Lancia Megagamma

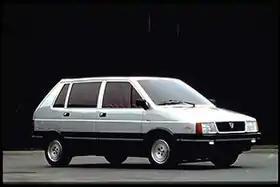
1978 Lancia Megagamma

The Lancia Megagamma is a small, almost one-box, concept MPV, designed by Italdesign and introduced at the 1978 Turin Motor Show. In retrospect the Megagamma was more influential on later designs than it was itself successful, becoming the "conceptual birth mother of the MPV/minivan movement."